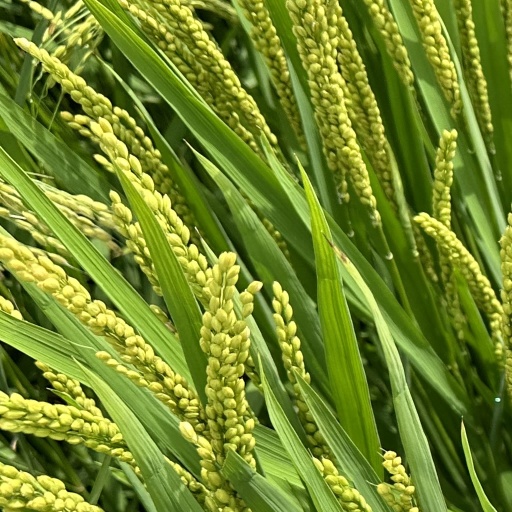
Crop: rice